Eku Edewor

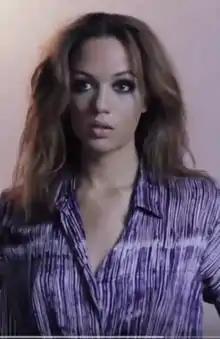
Edewor during a photo shoot for "Genevieve" magazine in July 2014

Georgina Chloe Eku Edewor-Thorley, otherwise known as Eku Edewor (born 18 December 1986), is a British Nigerian actress, television presenter, and model. She is best known for her work as host of the entertainment television program "53 Extra" on Africa Magic.